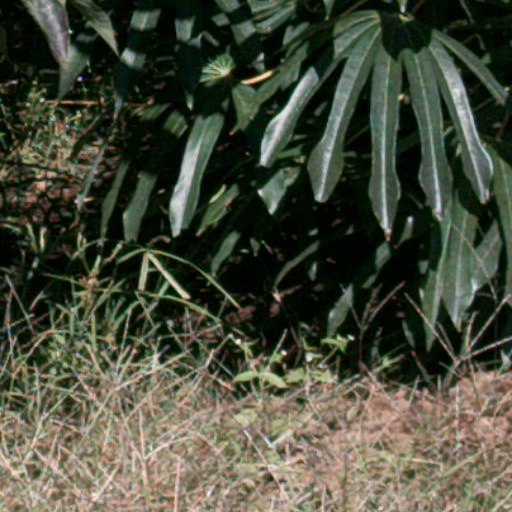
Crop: cassava